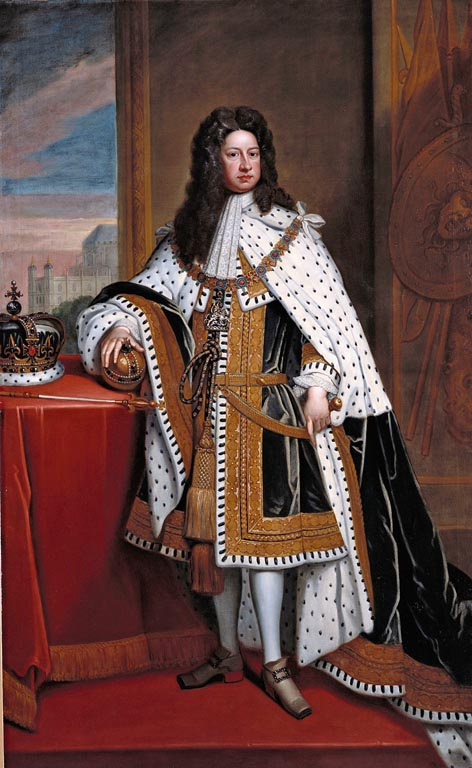
พระเจ้าจอร์จที่ 1 แห่งบริเตนใหญ่

| name = พระเจ้าจอร์จที่ 1
| image = George I in state robes.png
| coronation = 20 ตุลาคม 1714
| cor-type = britain
| succession = พระมหากษัตริย์แห่งสหราชอาณาจักร|พระมหากษัตริย์แห่งบริเตนใหญ่และราชาธิปไตยของไอร์แลนด์|ไอร์แลนด์
| predecessor = สมเด็จพระราชินีนาถแอนน์แห่งบริเตนใหญ่|สมเด็จพระราชินีนาถแอนน์
| successor = พระเจ้าจอร์จที่ 2 แห่งบริเตนใหญ่|พระเจ้าจอร์จที่ 2
| succession2 = รัฐผู้คัดเลือกเบราน์ชไวค์-ลือเนอบวร์ค|เจ้านครรัฐผู้คัดเลือกแห่งฮันโนเฟอร์
| successor2 = พระเจ้าจอร์จที่ 2 แห่งบริเตนใหญ่|เกออร์คที่ 2
| reg-type = รัชทายาท
| regent = พระเจ้าจอร์จที่ 2 แห่งบริเตนใหญ่|เจ้าชายจอร์จ เจ้าชายแห่งเวลส์
| reg-type1 = นายกรัฐมนตรี
| spouse = โซฟี โดโรเทอา แห่งเบราน์ชไวค์-ลือเนอบวร์ค
| issue = * พระเจ้าจอร์จที่ 2 แห่งบริเตนใหญ่
* โซฟี โดโรเทอา แห่งฮันโนเฟอร์
| issue-link = #พระราชโอรสและธิดา
| full name = จอร์จ หลุยส์
| house = ราชวงศ์ฮันโนเฟอร์
| father = แอ็นสท์ เอากุสท์ แห่งเบราน์ชไวค์-คาเลินแบร์ค|แอ็นสท์ เอากุสท์ ดยุกแห่งเบราน์ชไวค์-ลือเนอบวร์ค
| mother = โซฟีแห่งฮันโนเฟอร์
| birth_style = พระราชสมภพ
| birth_place = ฮันโนเฟอร์ เยอรมนี
| death_place = ออสนาบรึค
| signature = George I Signature.svg
พระเจ้าจอร์จที่ 1ราชบัณฑิตยสถาน, "สารานุกรมประเทศในทวีปยุโรป ฉบับราชบัณฑิตยสถาน", ราชบัณฑิตยสถาน, 2550, หน้า 475 แห่งบริเตนใหญ่ (, ) เป็นพระมหากษัตริย์แห่งราชอาณาจักรบริเตนใหญ่และราชอาณาจักรไอร์แลนด์ เป็นปฐมกษัตริย์แห่งราชวงศ์ฮันโนเฟอร์ระหว่างปี ค.ศ. 1714 ถึง 1727 พระองค์ไม่เป็นที่นิยมชมชอบในอังกฤษมากนัก เนื่องจากตรัสภาษาอังกฤษไม่ได้และใช้ชีวิตส่วนใหญ่อยู่ในเยอรมนี
==ประวัติ==
พระเจ้าจอร์จที่ 1 แห่งบริเตนใหญ่ มีพระนามเยอรมันว่า เกออร์ค ลูทวิช แห่งเบราน์ชไวค์-ลือเนอบวร์ค () พระราชสมภพเมื่อวันที่ 28 พฤษภาคม ค.ศ. 1660 ที่ออสนาบรึค (ประเทศเยอรมนีในปัจจุบัน) เป็นพระโอรสองค์โตของแอ็นสท์ เอากุสท์ แห่งเบราน์ชไวค์-คาเลินแบร์ค|แอ็นสท์ เอากุสท์ ดยุกแห่งเบราน์ชไวค์-ลือเนอบวร์ค กับเจ้าหญิงโซฟีแห่งฮันโนเฟอร์
===ทายาทแห่งฮันโนเฟอร์===
ยามที่พระองค์ประสูติในปี 1660 ขณะนั้นราชรัฐเบราน์ชไวค์ (หรือเรียกฮันโนเฟอร์ซึ่งเป็นเมืองหลวงของราชรัฐ) ถูกปกครองโดยโยฮัน ฟรีดริช ดยุกแห่งเบราน์ชไวค์ ซึ่งมีศักดิ์เป็นลุงของพระองค์ อย่างไรก็ตาม ในเดือนธันวาคม 1679 ดยุกโยฮัน ฟรีดริช สิ้นพระชนม์โดยที่ไม่มีพระบุตร ลุงคนรองก็สิ้นพระชนม์ก่อนแล้ว ส่งผลให้บัลลังก์ของเบราน์ชไวค์-ลือเนอบวร์คและคาเลินแบร์ค ตกเป็นของแอ็นสท์ เอากุสท์ พระบิดาของเกออร์ค ส่งผลให้เจ้าชายเกออร์คกลายเป็นรัชทายาทแห่งเบราน์ชไวค์-ลือเนอบวร์คและคาเลินแบร์ค
ในปี 1682 เจ้าชายเกออร์ค ลูทวิช สมรสกับโซฟี โดโรเทอา แห่งเบราน์ชไวค์-ลือเนอบวร์ค|โซฟี โดโรเทอา แห่งเซ็ลเลอ ซึ่งมีศักดิ์เป็นลูกพี่ลูกน้องของตนเอง ต่อมาในปี 1863 เจ้าชายเกออร์คและอนุชา มีส่วนร่วมในยุทธการที่เวียนนาเพื่อต่อต้านการรุกรานโดยจักรวรรดิออตโตมัน และในปีเดียวกัน พระชายาก็ให้กำเนิดพระโอรสนามว่าพระเจ้าจอร์จที่ 2 แห่งบริเตนใหญ่|เจ้าชายเกออร์ค เอากุสท์ (ต่อมาคือพระเจ้าจอร์จที่ 2) และต่อมาในปี 1687 ก็ให้กำเนิดพระธิดานามว่าโซฟี โดโรเทอา แห่งฮันโนเฟอร์|เจ้าหญิงโซฟี โดโรเทอา
=== เจ้าผู้ครองฮันโนเฟอร์ ===
ในปี 1698 พระบิดาสิ้นพระชนม์ ส่งผลให้เจ้าชายเกออร์ค ลูทวิช ขึ้นสืบบัลลังก์เป็นดยุกแห่งเบราน์ชไวค์-ลือเนอบวร์ค และว่าที่เจ้ามติกรแห่งจักรวรรดิโรมันอันศักดิ์สิทธิ์ แต่หลังครองบัลลังก์เพียงสองปีเศษ เจ้าชายวิลเลียม ดยุกแห่งกลอสเตอร์ รัชทายาทแห่งบริเตนใหญ่สิ้นพระชนม์ รัฐสภาบริเตนใหญ่กังวลว่าบัลลังก์บริเตนใหญ่จะตกเป็นของเจ้าสายอื่นที่นับถือนิกายโรมันคาทอลิก จึงตราพระราชบัญญัติว่าด้วยการสืบราชสันตติวงศ์ ค.ศ. 1701 กำหนดให้เจ้าหญิงโซฟีแห่งฮันโนเฟอร์ (หลานตาในพระเจ้าเจมส์ที่ 1 แห่งอังกฤษ) เป็นรัชทายาทลำดับหนึ่งแห่งบริเตนใหญ่ ด้วยเหตุนี้ ดยุกแห่งเบราน์ชไวค์-ลือเนอบวร์ค ในฐานะโอรสของโซฟี จึงกลายเป็นรัชทายาทลำดับสอง
ในปี 1708 มหาสภาจักรวรรดิโรมันอันศักดิ์สิทธิ์มีมติรับรองให้ดยุกแห่งเบราน์ชไวค์-ลือเนอบวร์ค เป็นเจ้ามติกรแห่งฮันโนเฟอร์ หลังจากที่รอมาตั้งแต่ปี 1692
==กษัตริย์แห่งบริเตนใหญ่และไอร์แลนด์==
มิถุนายน 1714 เจ้าหญิงโซฟีสิ้นพระชนม์ในนครฮันโนเฟอร์ ส่งผลให้เจ้าชายเกออร์ค ลูทวิช ดยุกแห่งเบราน์ชไวค์-ลือเนอบวร์ค กลายเป็นรัชทายาทลำดับหนึ่งแห่งบริเตนใหญ่ หลังจากนั้นเพียงสามสัปดาห์ แอนน์ สมเด็จพระราชินีนาถแห่งบริเตนใหญ่|พระนางเจ้าแอนน์แห่งบริเตนใหญ่ก็เสด็จสวรรคต ราชสมบัติบริเตนใหญ่จึงตกแก่ดยุกแห่งเบราน์ชไวค์-ลือเนอบวร์ค
กันยายน 1714 ดยุกแห่งเบราน์ชไวค์-ลือเนอบวร์คเสด็จจากฮันโนเฟอร์ไปยังกรุงลอนดอนพร้อมด้วยพระราชโอรส และประกอบพิธีราชาภิเษกเป็น พระเจ้าจอร์จที่ 1 แห่งบริเตนใหญ่ อย่างไรก็ตาม เนื่องจากพระองค์ตรัสภาษาอังกฤษไม่ได้ และไม่มีความเข้าพระทัยในการปกครองของอังกฤษภายใต้ระบบรัฐสภา (ซึ่งแตกต่างจากฮันโนเฟอร์ที่เป็นสมบูรณาญาสิทธิราชย์) จึงทรงโปรดเกล้าให้มีคณะรัฐมนตรีเหมือนอย่างในบรรดาราชรัฐเยอรมัน ทำหน้าที่บริหารราชการแผ่นดินแทนพระองค์ ในการนี้แต่งตั้งรอเบิร์ต วอลโพล|เซอร์รอเบิร์ต วอลโพล ผู้สามารถพูดภาษาอังกฤษและเยอรมัน เป็นรัฐมนตรีว่าการกระทรวงการคลังและเป็นหัวหน้าคณะรัฐมนตรี ด้วยเหตุนี้ พระองค์จึงสามารถใช้เวลาประทับในเยอรมนีที่ซึ่งทรงคุ้นเคย มากกว่าใช้เวลาประทับในอังกฤษ
ในป 1719 บริเตนใหญ่เผชิญวิกฤตฟองสบู่แตก แต่ก็คลี่คลายด้วยฝีมือของวอลโพล ในปี 1721 ก็ทรงแต่งตั้งวอลโพลเป็นนายกรัฐมนตรีบริเตนใหญ่คนแรก
==ราชตระกูล==
== พระบรมราชอิสริยยศ ==
* 23 มกราคม 1698 – 28 สิงหาคม 1705: ดยุกแห่งเบราน์ชไวค์-ลือเนอบวร์ค เจ้าผู้ครองคาเลินแบร์ค ว่าที่เจ้ามติกรแห่งฮันโนเฟอร์
* 28 สิงหาคม 1705 – 7 กันยายน 1708 : ดยุกแห่งเบราน์ชไวค์-ลือเนอบวร์ค ว่าที่เจ้ามติกรแห่งฮันโนเฟอร์
* 7 กันยายน 1708 – 11 มิถุนายน 1727: เจ้ามติกรแห่งฮันโนเฟอร์
* 1 สิงหาคม 1714 – 11 มิถุนายน 1727: กษัตริย์แห่งบริเตนใหญ่และไอร์แลนด์
== อ้างอิง ==
== ดูเพิ่ม ==
* ราชอาณาจักรบริเตนใหญ่
* จักรวรรดิโรมันอันศักดิ์สิทธิ์
สืบตำแหน่ง
| สี1 = #E9E9E9
| สี2 =
| สี3 = #E9E9E9
| รูปภาพ =
| ตำแหน่ง = ดยุกแห่งเบราน์ชไวค์-ลือเนอบวร์คว่าที่เจ้ามติกรแห่งฮันโนเฟอร์
| จำนวนตำแหน่ง =
| ก่อนหน้า = แอ็นสท์ เอากุสท์ ผู้คัดเลือกแห่งฮันโนเฟอร์|แอ็นสท์ เอากุสท์
| จำนวนก่อนหน้า =
| ถัดไป = ตนเอง
| จำนวนถัดไป =
| ช่วงเวลา = 1698 - 1708
สืบตำแหน่ง
| สี1 = #E9E9E9
| สี2 =
| สี3 = #E9E9E9
| รูปภาพ =
| ตำแหน่ง = เจ้ามติกรแห่งฮันโนเฟอร์
| จำนวนตำแหน่ง =
| ก่อนหน้า = ไม่มี
| จำนวนก่อนหน้า =
| ถัดไป = พระเจ้าจอร์จที่ 2 แห่งบริเตนใหญ่|พระเจ้าจอร์จที่ 2
| จำนวนถัดไป =
| ช่วงเวลา = 1708 – 1727
หมวดหมู่:พระเจ้าจอร์จที่ 1 แห่งบริเตนใหญ่|
หมวดหมู่:บุคคลที่เกิดในปี พ.ศ. 2203
หมวดหมู่:พระมหากษัตริย์อังกฤษ
หมวดหมู่:พระมหากษัตริย์สกอตแลนด์
หมวดหมู่:พระมหากษัตริย์ไอร์แลนด์
หมวดหมู่:พระมหากษัตริย์เกรตบริเตน
หมวดหมู่:เสียชีวิตจากโรคหลอดเลือดสมอง
หมวดหมู่:เจ้าชายเยอรมัน
หมวดหมู่:ราชวงศ์ฮันโนเฟอร์
หมวดหมู่:บุคคลจากฮันโนเฟอร์
หมวดหมู่:ดยุกแห่งเบราน์ชไวค์-ลือเนอบวร์ค
หมวดหมู่:ผู้คัดเลือกแห่งฮันโนเฟอร์
หมวดหมู่:ดยุกแห่งเบรเมินและแวร์เดิน
หมวดหมู่:รัชทายาทสหราชอาณาจักร
หมวดหมู่:ไนต์ออฟเดอะการ์เตอร์
หมวดหมู่:สมัยจอร์เจียน